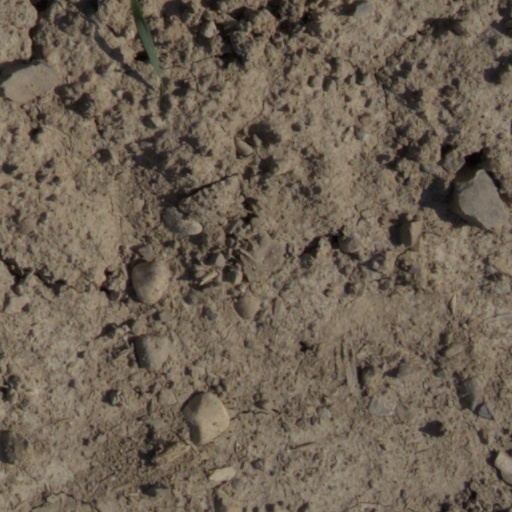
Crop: wheat